Perennial candidate

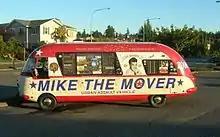
Mike The Mover has run for various offices under various political affiliations on 17 occasions to promote his furniture moving business.

A perennial candidate is a political candidate who frequently runs for elected office and rarely, if ever, wins. Perennial candidates are most common where there is no limit on the number of times that a person can run for office and little cost to register as a candidate.